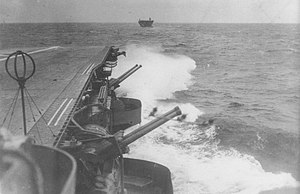
Jisaburō Ozawa / Biografi
Ozawa udkæmpede slaget om Leyte Gulf på Zuikaku, det eneste tilbageværende hangarskib på daværende tidspunkt.
Viceadmiral Jisaburo Ozawa var en admiral i den kejserlige japanske flåd eunder 2. verdenskrig. Han var den sidste øverstkommanderende for flåden under 2. verdenskrig. Mange historikere anser Ozawa for at være en af de dygtigste japanske admiraler.